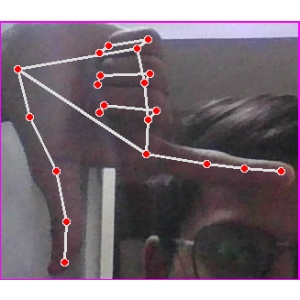
अक्षर: ख